Herb Eschbach

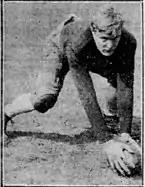
Herb Eschbach, 1930

Harold Heins "Herb" Eschbach (April 26, 1907 – February 2, 1970) was an American football player.